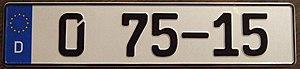
En Allemagne, les plaques d'immatriculation diplomatiques pour véhicules automobiles sont attribuées aux détenteurs de documents diplomatiques et elles diffèrent dans leur construction des plaques d'immatriculation dites ordinaires.